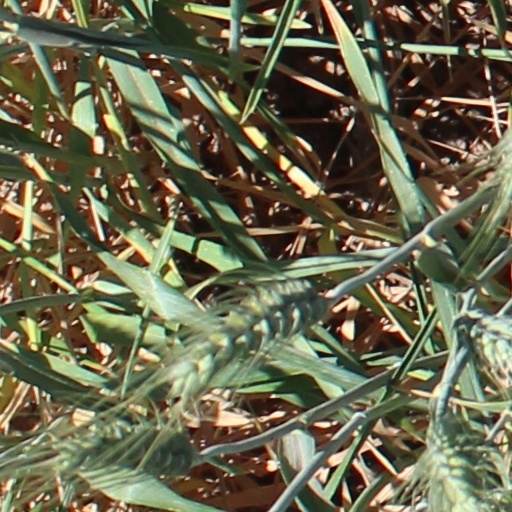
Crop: wheat